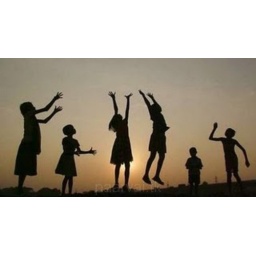
Lying in bed dog in forground  Original Filename: 83815952.jpg